2018 Arizona's 8th congressional district special election

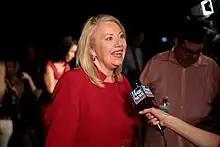
Debbie Lesko at a campaign event in Peoria, Arizona

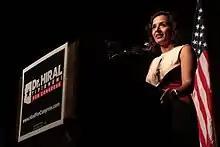
Hiral Tipirneni at a campaign event in Sun City, Arizona

Republican candidate Debbie Lesko received over $1 million in funding from Republican groups outside the state.